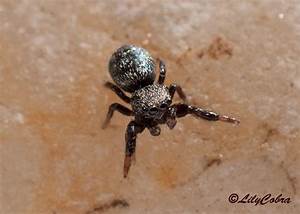
Label: spider